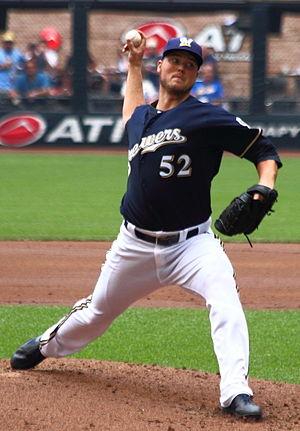
La saison 2016 des Brewers de Milwaukee est la 48ᵉ saison en Ligue majeure de baseball pour cette franchise, sa 47ᵉ depuis son installation dans la ville de Milwaukee, et sa 19ᵉ depuis son passage de la Ligue américaine à la Ligue nationale.
James Jacob Nelson est un lanceur droitier des Ligues majeures de baseball jouant avec les Brewers de Milwaukee.